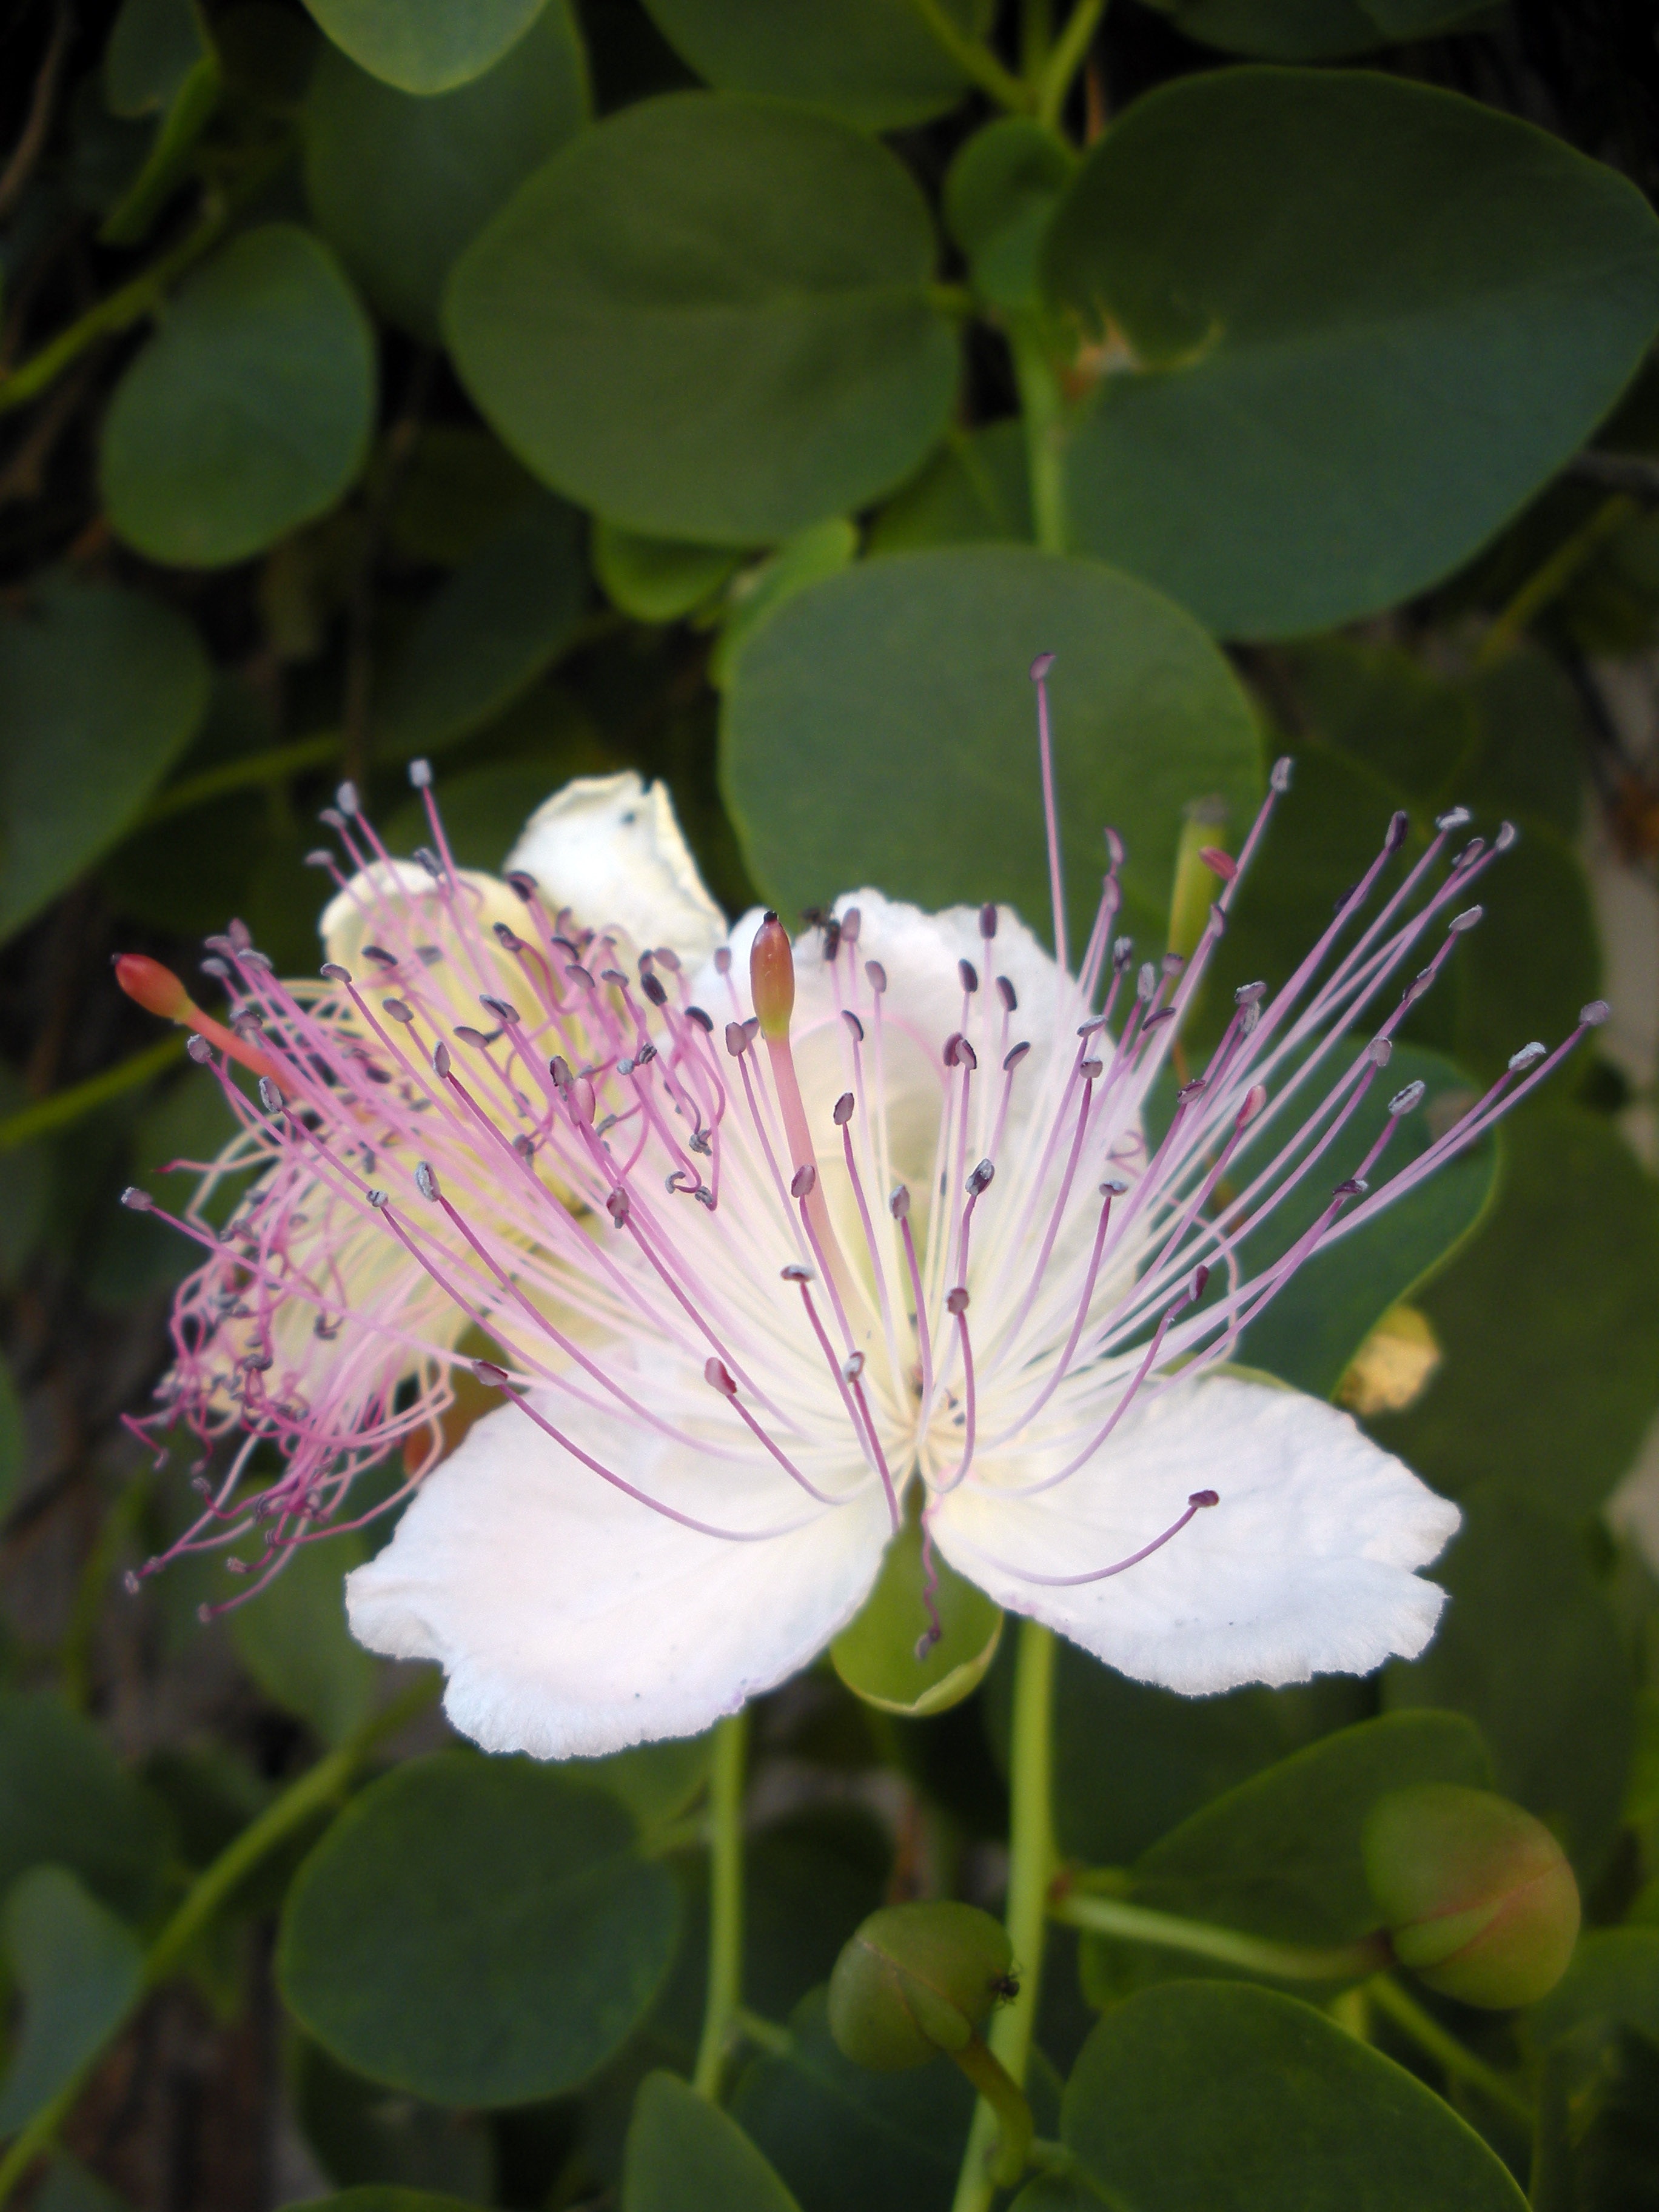
nature, blossom, plant, flower, petal, bloom, green, color, botany, garden, flora, wild flower, plants, wildflower, flowers, leaves, shrub, gardens, macro photography, flowering plant, land plant